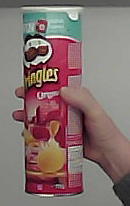
Product: pringles_original